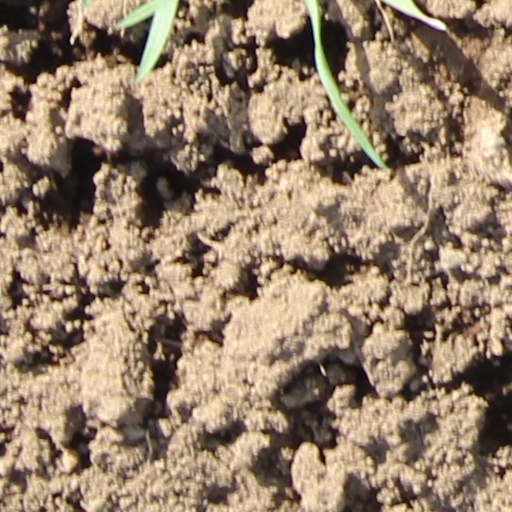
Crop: wheat